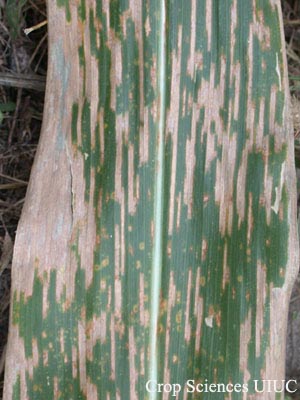
Labels: Corn Gray leaf spot